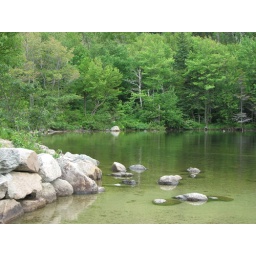
The water is really clean. You can see the rocks and fishes clearly in the water.